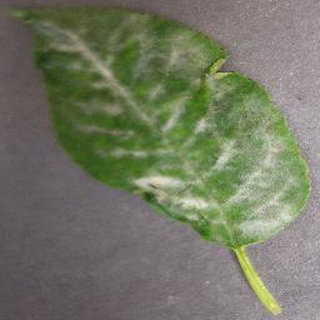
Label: cherry_powdery_mildew